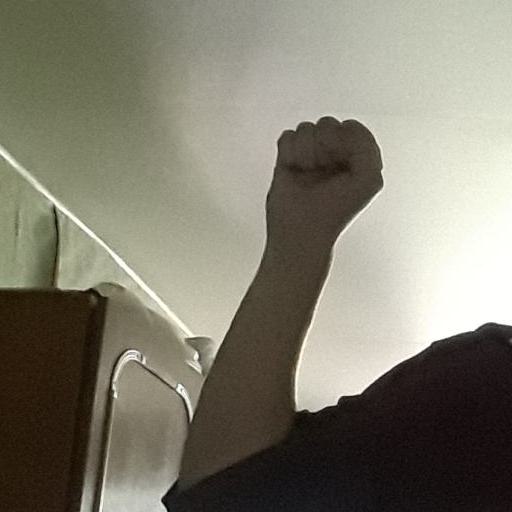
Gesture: fist